Kivalliq Region

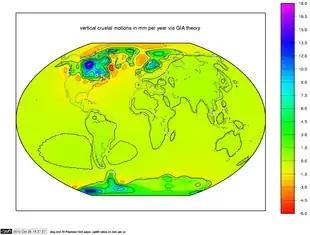
Map of post-glacial rebound

The Kivalliq Region is experiencing the world's highest rate of post-glacial rebound (as much as per year).